Tales from Bective Bridge

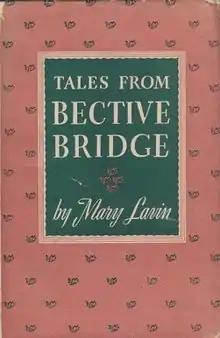
First edition (publ. Michael Joseph)

Tales from Bective Bridge is a collection of ten short stories concerning rural Ireland and its populace by the writer Mary Lavin, born an American, who returned along with her family to Ireland in 1925.